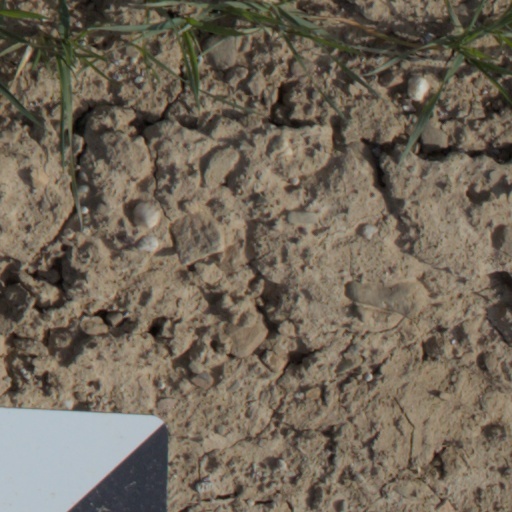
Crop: wheat